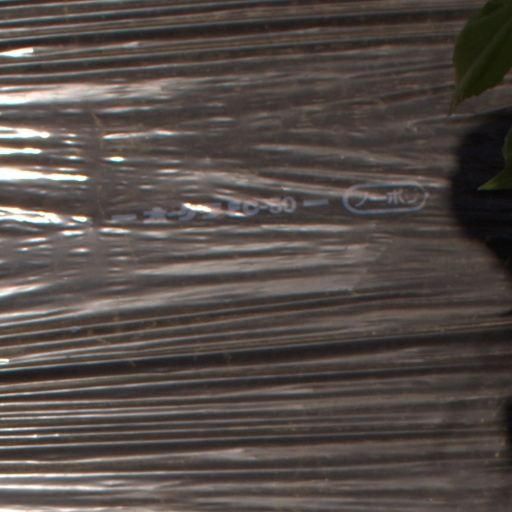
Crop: Jerusalem artichoke